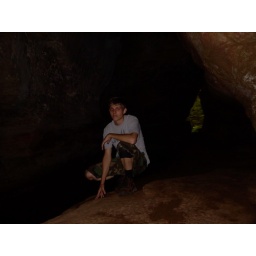
Kellen in the rock house